Nottingham Academy

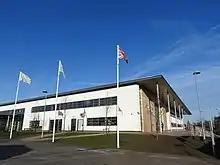
The Greenwood Site, 2018

The Nottingham Academy, Greenwood Campus is set on the former Jesse Boot School and the Greenwood Dale School, creating Greenwood Campus 1 & 2. The Greenwood Campus 1 (GC1) holds the Primary Academy (Nursery - Year 3), the Secondary Academy (Year 9-11) and the Sixth Form Centre (Year 12-13)